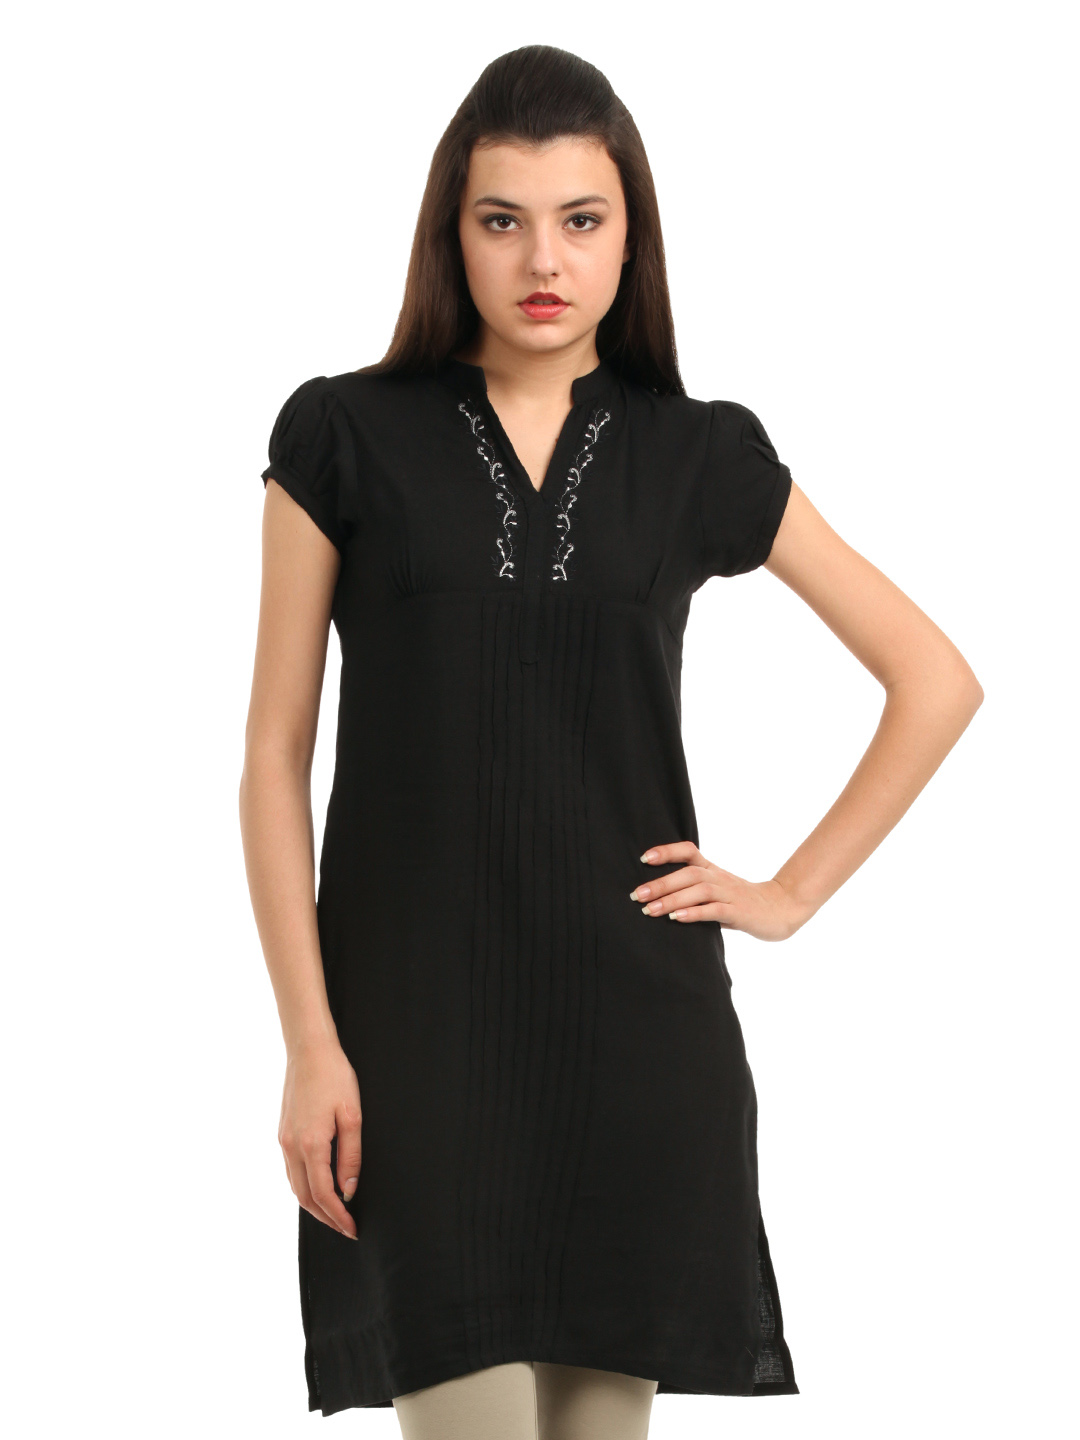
Folklore Women Black Kurta
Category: Apparel / Topwear / Kurtas
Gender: Women
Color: Black
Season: Summer 2012
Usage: Ethnic